Territory of Hawaii

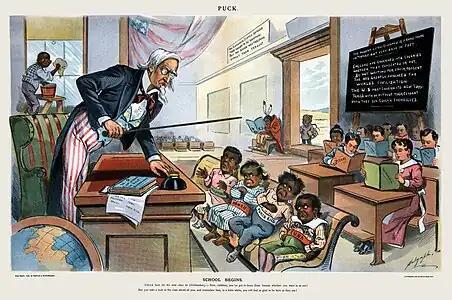
Cartoon depicting the United States, its territories, and US-controlled regions as a classroom with belligerent Philippines, Hawaii, Puerto Rico, and Cuba

The Resolution also provided for the establishment of a five-member commission to study what new laws were needed regarding the management and disposition of public lands in Hawaii, and to develop a frame of government for the islands. Its members were Sanford B. Dole (who, under the terms of the Resolution, retained the powers he previously exercised as President of Hawaii), Walter F. Frear (who likewise remained Judge of the Supreme Court of Hawaii), US Senators Shelby M. Cullom (R-Illinois) and John T. Morgan (D-Alabama), and US Representative Robert R. Hitt (R-Illinois). The commission's final report was submitted to Congress for a debate which lasted over a year. Many Southern Representatives and Senators raised objections to establishing an elected territorial government in Hawaii, as doing so would open a pathway for the admission of a state with a "non-white" majority population at a time when strict "Jim Crow laws" enforced white political control throughout the American South.